Appleton Tower

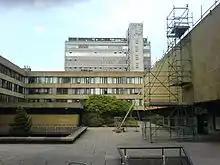
Appleton Tower under renovation, 2006; seen rising above the courtyard (also under repair) of 40 George Square

Appleton Tower is a tower block in Edinburgh, Scotland, owned by the University of Edinburgh.